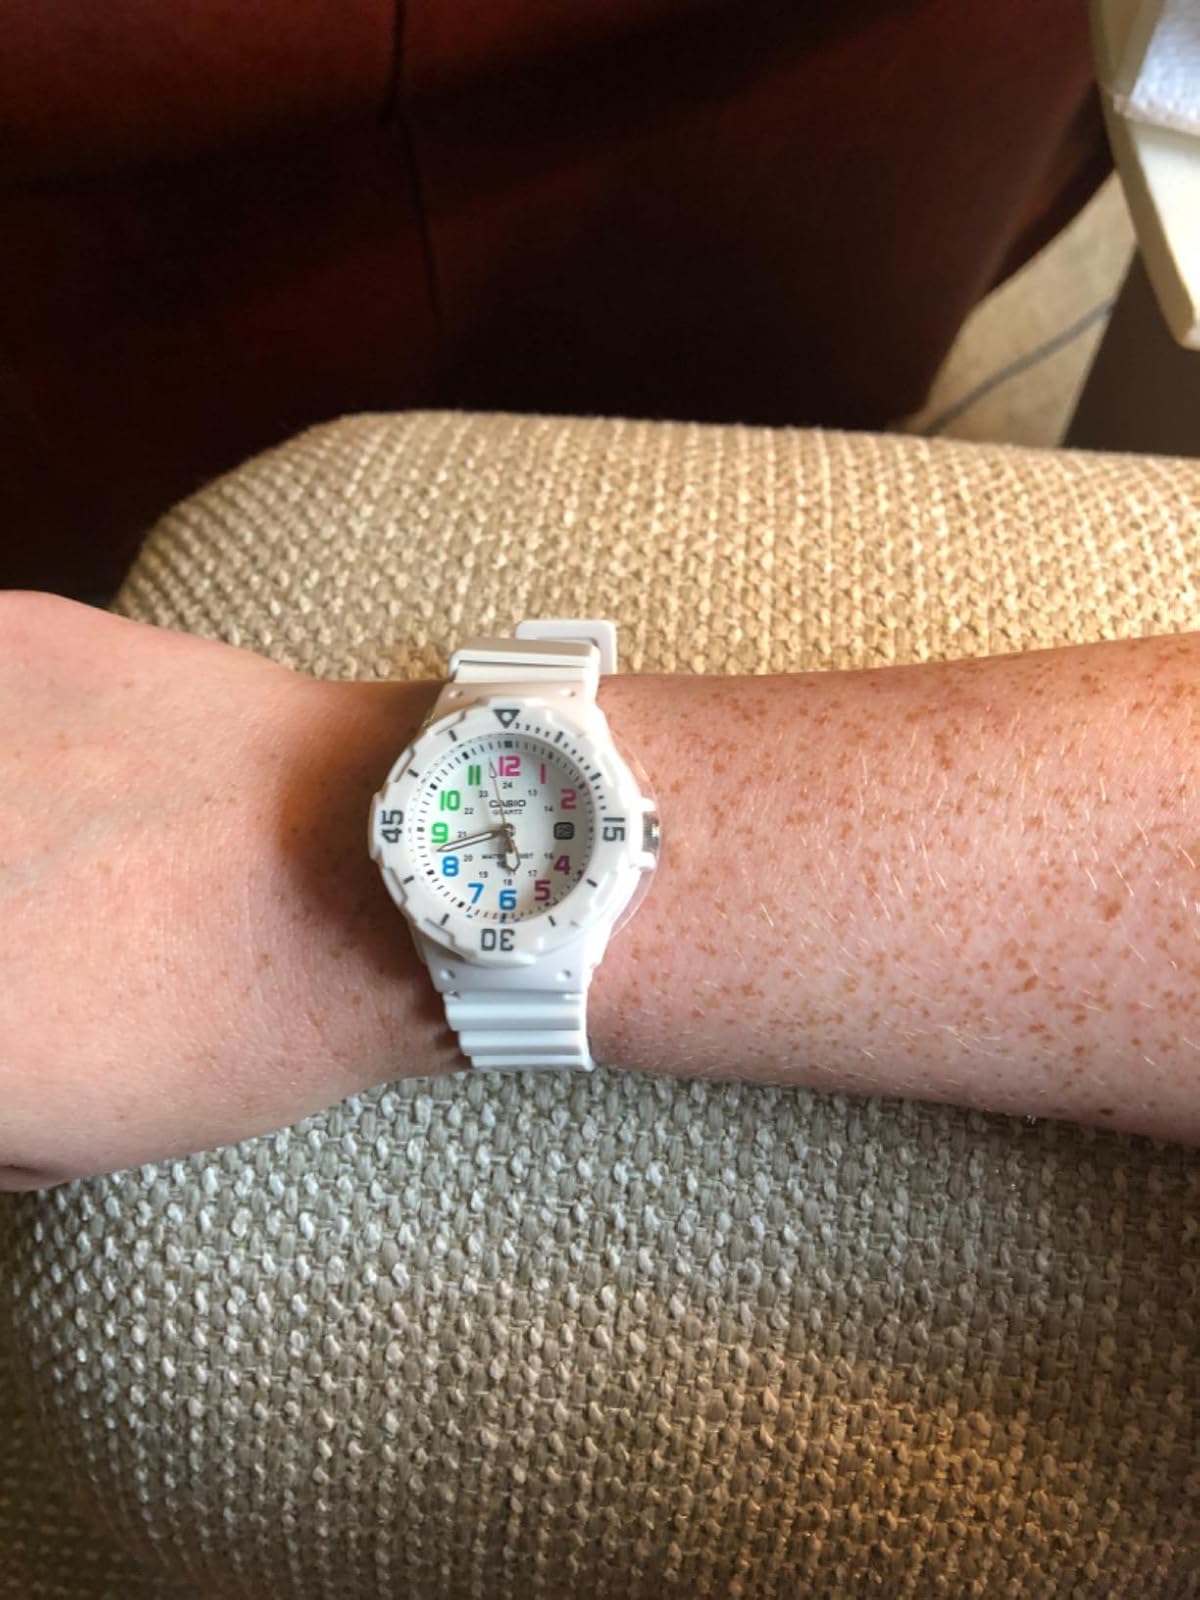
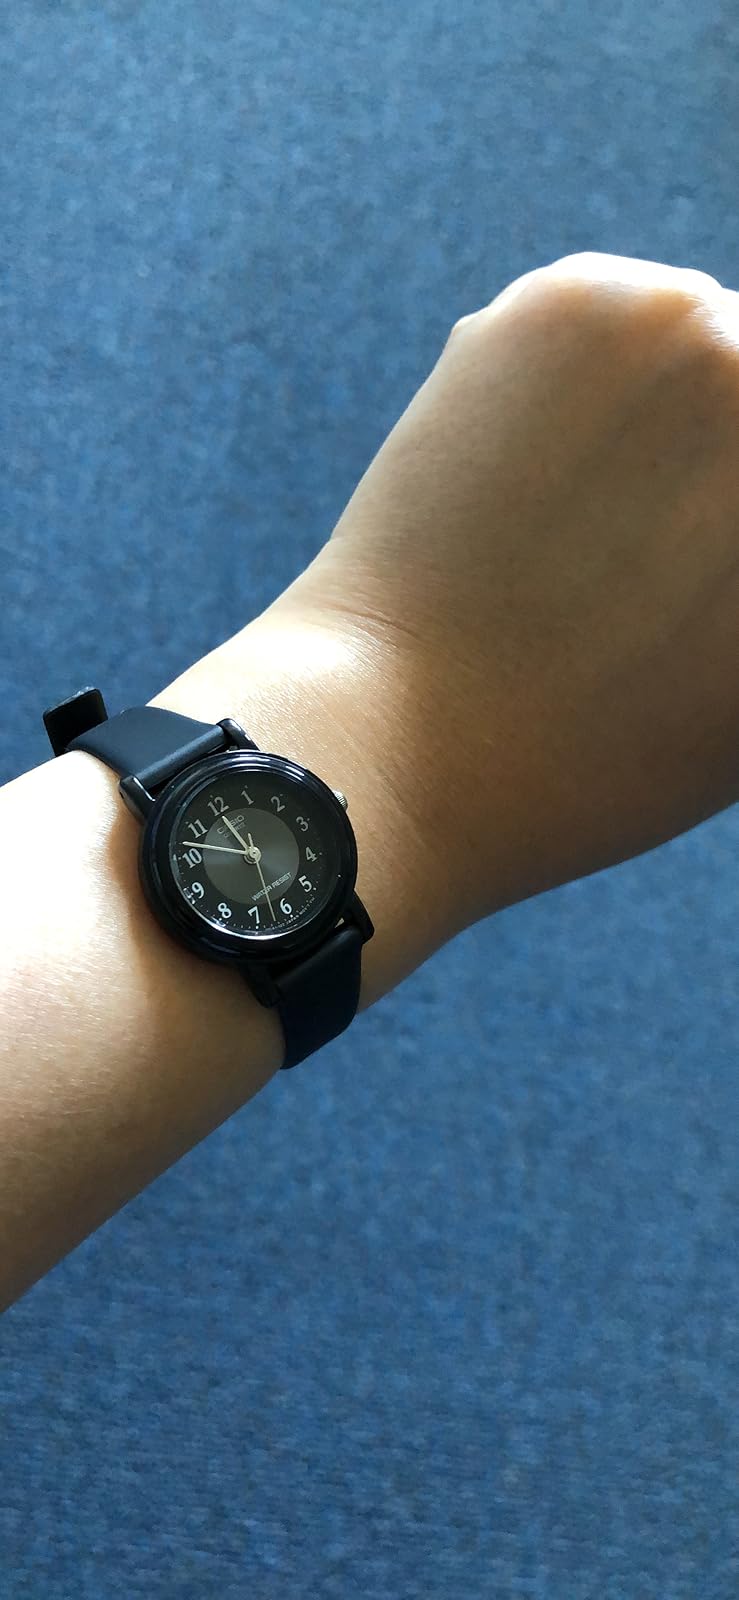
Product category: accessories_watch
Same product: no